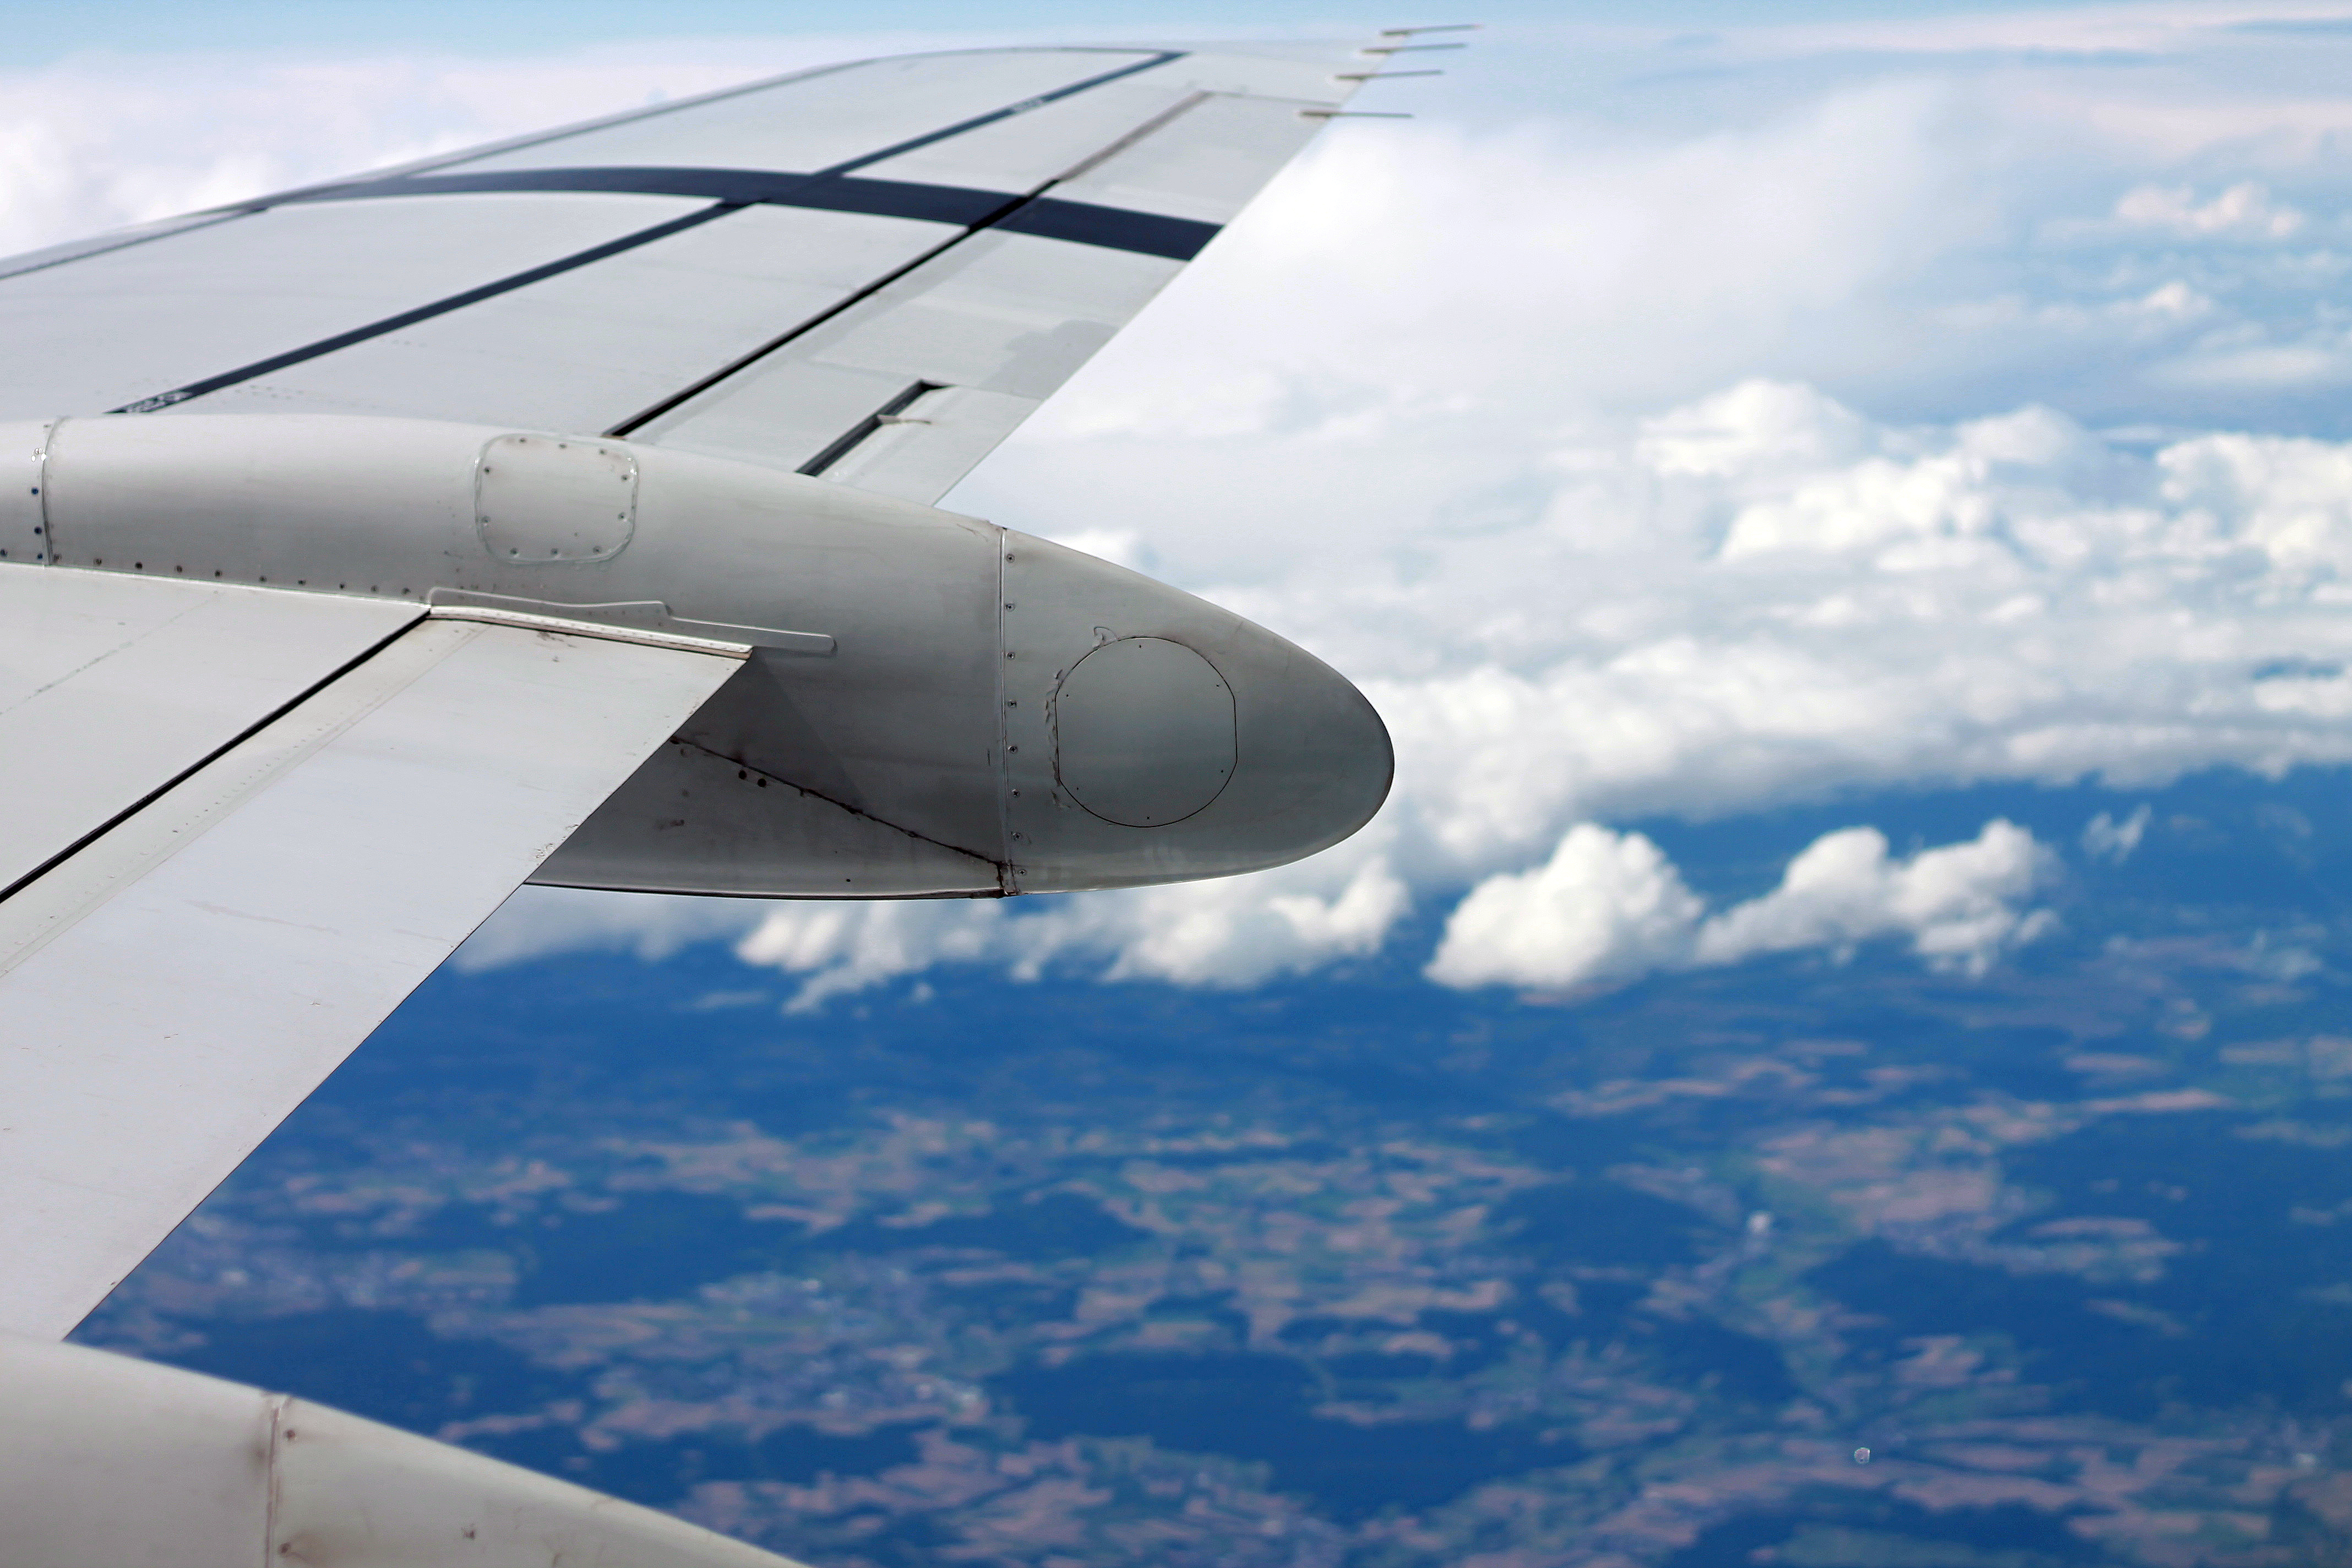
wing, sky, travelling, airplane, plane, aircraft, vehicle, airline, aviation, flight, airliner, boeing, takeoff, air force, jet aircraft, boeing 777, air travel, atmosphere of earth, wide body aircraft, aerospace engineering, antonov an 124 ruslan